Tom Roberts

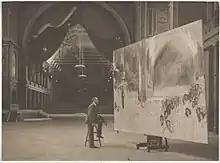
Roberts painting "The Big Picture", 1903

Another meeting of importance was with Charles Conder, who Roberts befriended during a visit to Sydney in 1888. They painted "en plein air" together, creating companion views of Coogee Beach, and discussed impressionist techniques, which Conder had also picked up from expatriate artist G. P. Nerli. In October 1888, Conder followed Roberts to Melbourne, at first staying at his studio at Grosvenor Chambers.